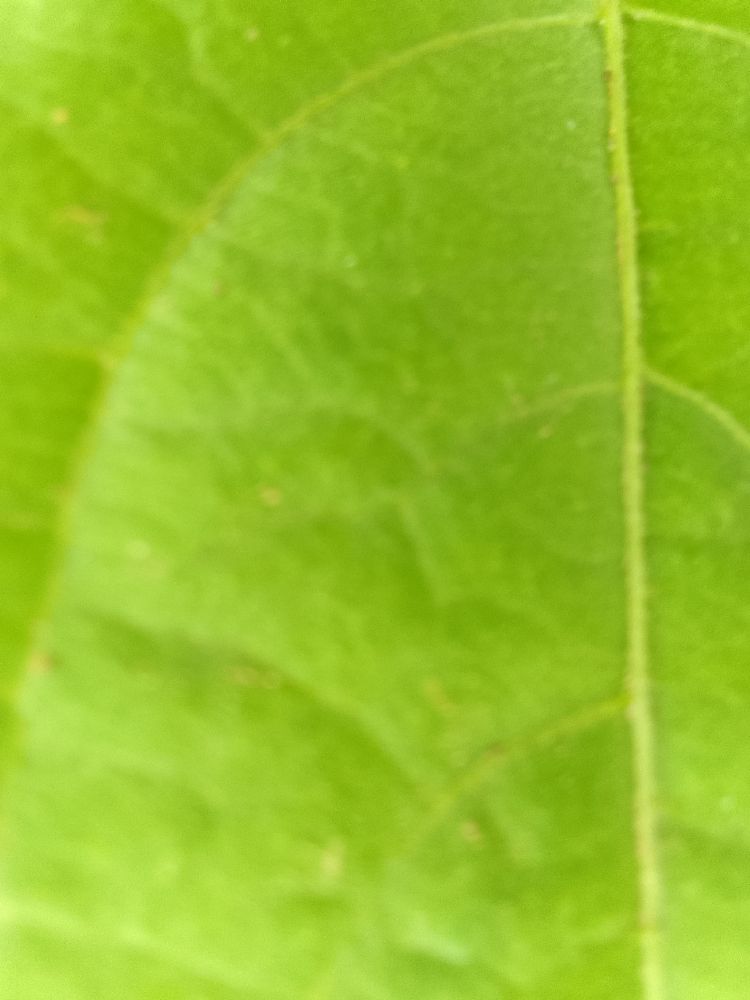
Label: healthy